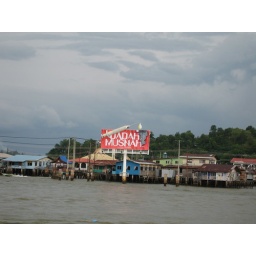
not sure what this sign means, or why it is hanging over the water village in brunei.